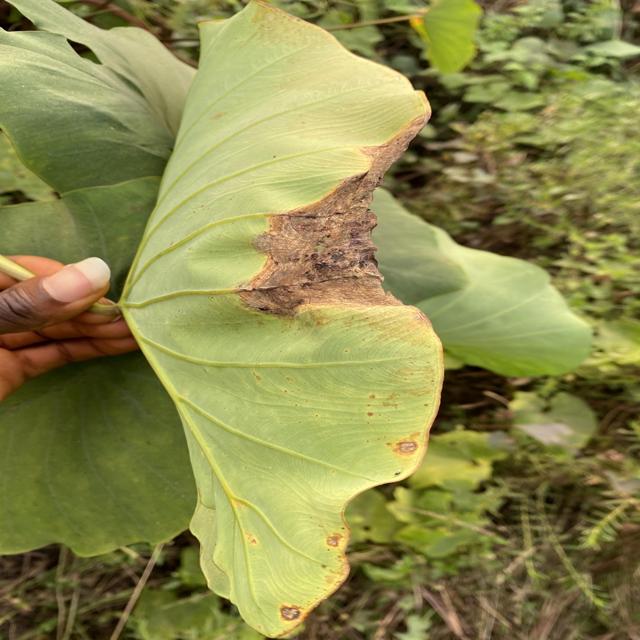
Label: Mid_Blight